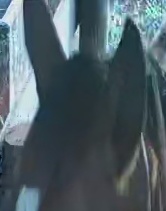
Face region: ears (position_of_ears)
Pain indicator: moderately_present